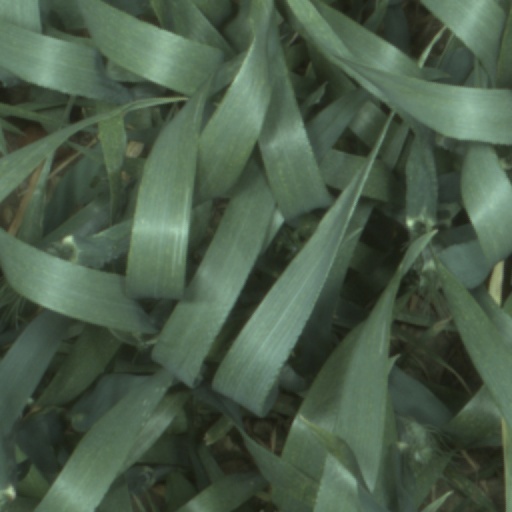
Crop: wheat